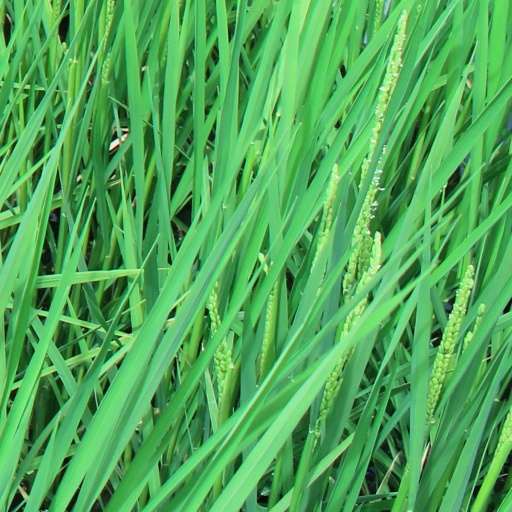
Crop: rice